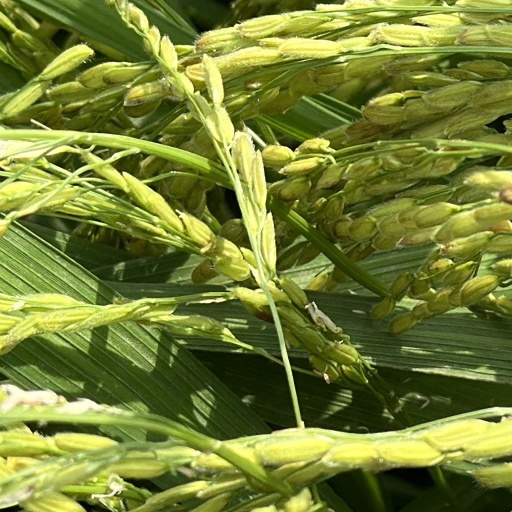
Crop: rice